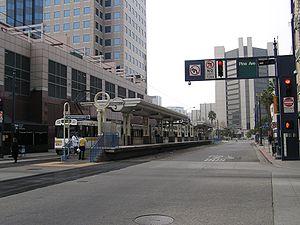
Cet article présente la liste des stations du métro de Los Angeles. Elle inclut les stations déjà en service, celles en construction ainsi que celles en projet. Le métro angelin a ouvert en 1990 puis s'est peu à peu développé au cours des années. Il se compose aujourd'hui de 93 stations réparties sur six lignes de métro.
Downtown Long Beach est une station du métro de Los Angeles desservie par les rames de la ligne A et située dans la ville de Long Beach en Californie.